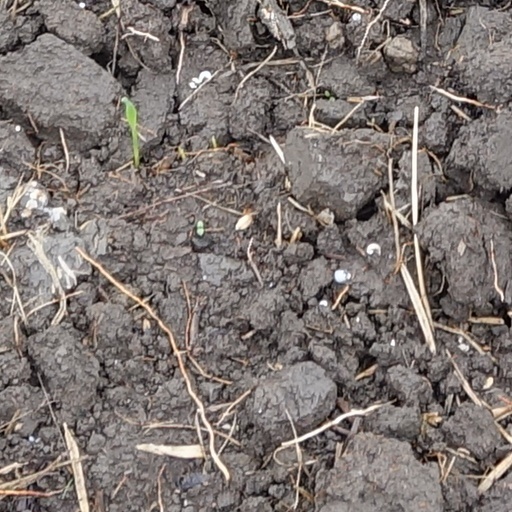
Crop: wheat